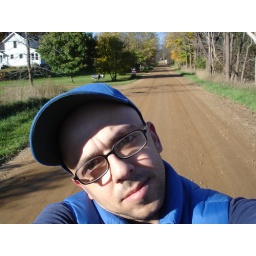
the road outside my parents new place in michigan. that's my uncle's house in the background.